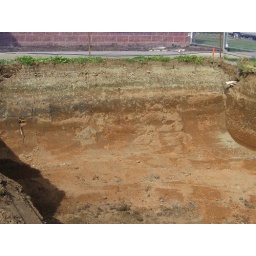
This side is closes to roof water down spout. Dimensions 22 ft. by 42 ft. by 6 ft in depth.